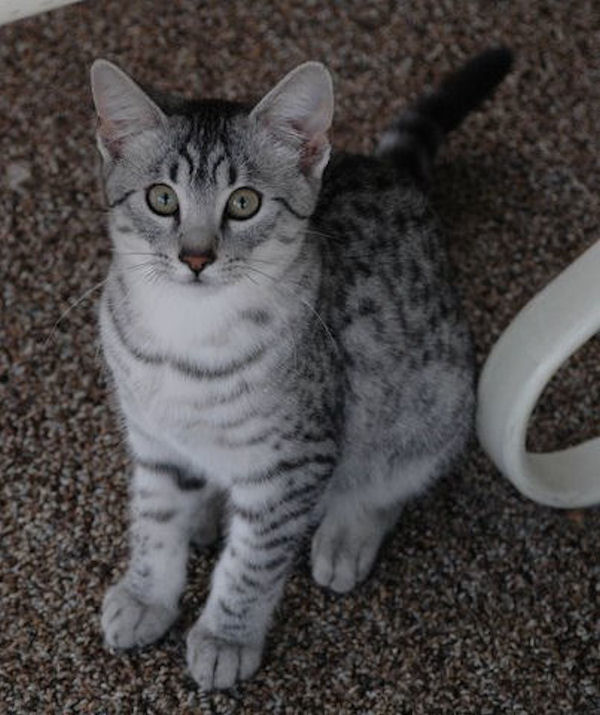
Animal: cat
Breed: Egyptian Mau